David Millar

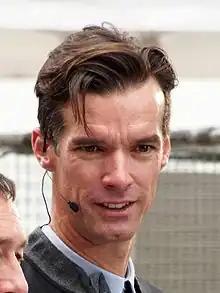
Millar at the 2014 Tour de France

David Millar (born 4 January 1977) is a Scottish retired professional road racing cyclist. He rode for Cofidis from 1997 to 2004 and Garmin–Sharp from 2008 to 2014. He has won four stages of the Tour de France, five of the Vuelta a España and one stage of the Giro d'Italia. He was the British national road champion and the national time trial champion, both in 2007.